Paper money of the Qing dynasty

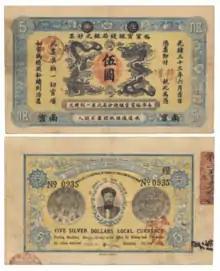
A banknote of 5 Dragon dollars issued in 1907 by the Kiangnan Yu-Ning Government Bank for circulation in the Jiangnan region.

The paper money of the Qing dynasty (Traditional Chinese: ) was periodically used alongside a bimetallic coinage system of copper-alloy cash coins and silver sycees; paper money was used during different periods of Chinese history under the Qing dynasty, having acquired experiences from the prior Song, Jin, Yuan, and Ming dynasties which adopted paper money but where uncontrolled printing led to hyperinflation. During the youngest days of the Qing dynasty paper money was used but this was quickly abolished as the government sought not to repeat history for a fourth time; however, under the reign of the Xianfeng Emperor, due to several large wars and rebellions (most notably the Taiping Rebellion), the Qing government was forced to issue paper money again.